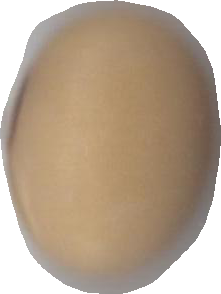
Variety: Anjasmoro